Bulgaria in the Eurovision Song Contest 2007

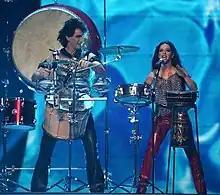
Elitsa Todorova and Stoyan Yankoulov performing at the Eurovision Song Contest

According to Eurovision rules, all nations with the exceptions of the host country, the "Big Four" (France, Germany, Spain and the United Kingdom) and the ten highest placed finishers in the 2006 contest are required to qualify from the semi-final on 10 May 2007 in order to compete for the final on 12 May 2007; the top ten countries from the semi-final progress to the final. On 12 March 2007, a special allocation draw was held which determined the running order for the semi-final and Bulgaria was set to open the show and perform in position 1, before the entry from .